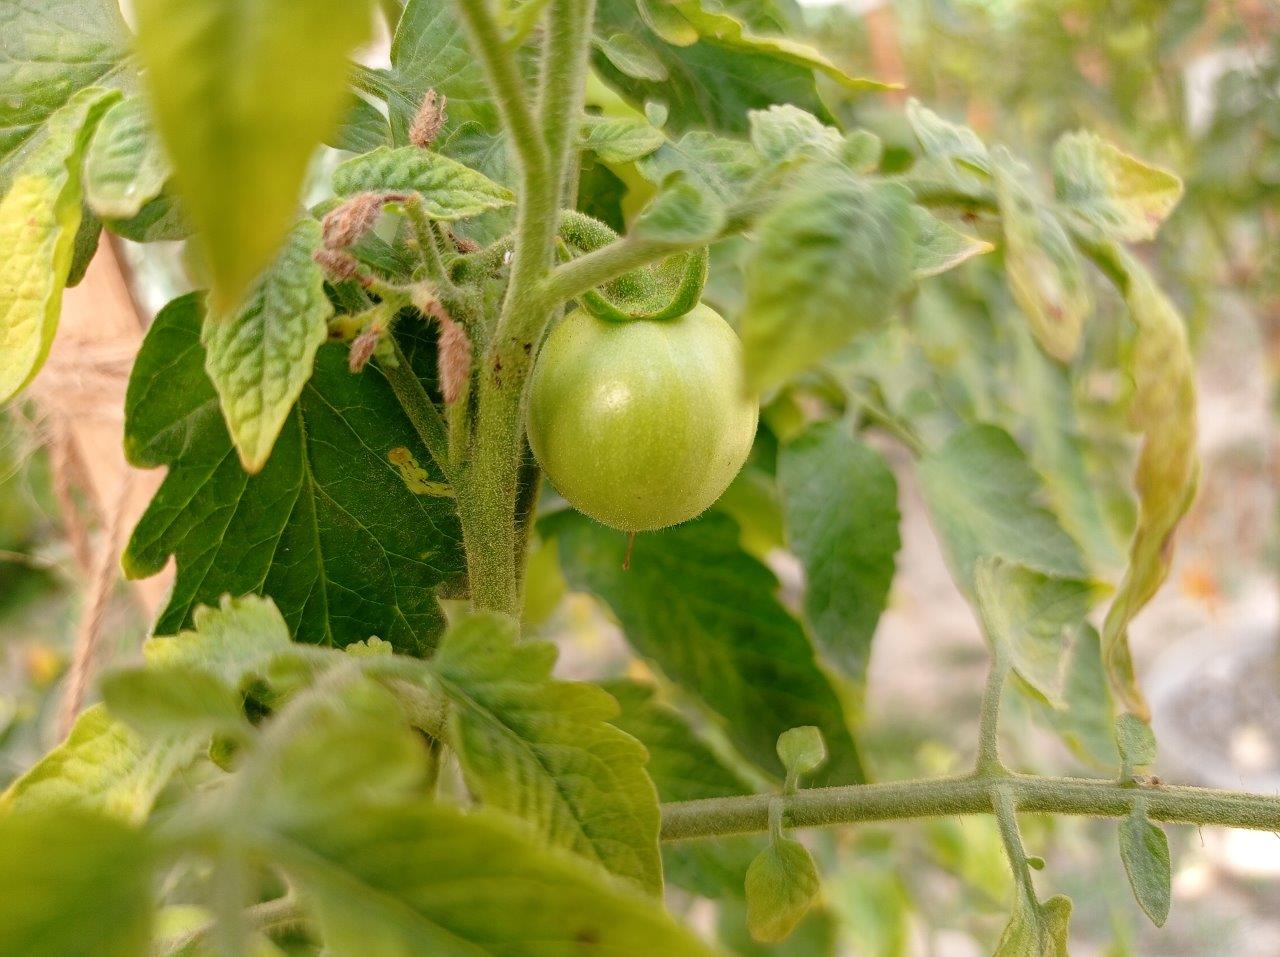
Maturity: Immature